Winnipeg arts and culture

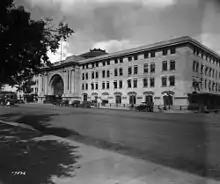
Historical photo of Union Station in Winnipeg

In the Exchange District stands the Union Bank Building, Canada's oldest skyscraper. Begun in 1903 and opened in November 1904, the 10-storey building was Winnipeg's first skyscraper south of City Hall, and was the tallest building in Winnipeg at the time of its construction. The Union Bank Tower is an example of the Chicago Style.